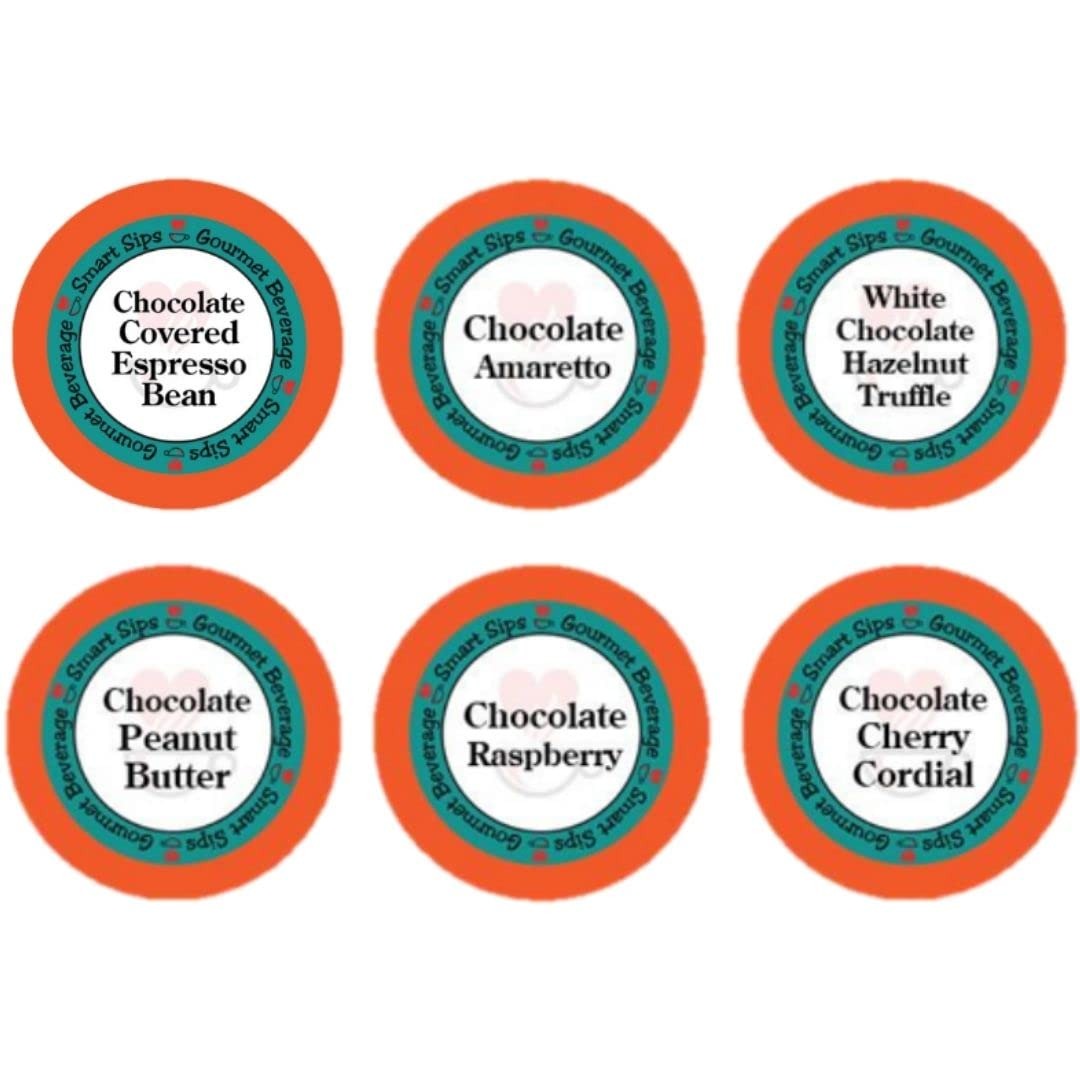
Item Name: Smart Sips Coffee, Chocolate Obsession Flavored Coffee Variety Sampler Pack, 24 Count Gourmet Coffee Pods for Keurig K-cup Brewers -Chocolate Peanut Butter, Chocolate Raspberry, Chocolate Espresso Bean & More
Bullet Point 1: Get ready to be obsessed with Chocolate Obsession Coffee! Experience an amazing coffee experience with 6 unique chocolate flavors like Chocolate Raspberry, Chocolate Cherry Cordial, Chocolate Peanut Butter, Chocolate Amaretto, Chocolate Covered Espresso Bean and White Chocolate Hazelnut Truffle, you can be sure that every sip will excite your taste buds.
Bullet Point 2: Drink Your Dessert, Guilt-Free! Get lost in our world of chocolatey bliss without the calories, carbs or sugar. Our Chocolate Obsession Variety Coffee Sampler coffees are 0 sugar, 0 carbs and 2 calories per cup.
Bullet Point 3: Medium Roast.
Bullet Point 4: Smart Sips Coffee is Shark Tank Approved! We were featured on Good Morning America where the sharks from Shark Tank LOVED our products!
Bullet Point 5: Kosher, parve, gluten free, 0 sugar, 0 carbs.
Bullet Point 6: Includes 24 single serve flavored coffee pods with 6 flavors (4 pods of each flavor). Compatible with all Keurig k-cup machines, including the Keurig 2.0.
Product Description: Get ready to be obsessed with Chocolate Obsession Coffee! Our medium roast gourmet chocolate-flavored coffees make every day a special occasion. With 6 delicious flavors like Chocolate Raspberry, Chocolate Cherry Cordial, Chocolate Peanut Butter, and Chocolate Raspberry, you'll be sure to satisfy your cravings. And the best part? All of our coffee flavors have zero sugar, zero carbs, and are kosher, parve, gluten-free, transfat free and under 2 calories per cup. Enjoy the ultimate indulgence with Chocolate Obsession Coffee! Smart Sips Coffee is Shark Tank Approved! We were featured on Good Morning America where the sharks from Shark Tank LOVED our products! Both chocolate and coffee are mood-enhancing, having the incredible power to titillate and make you smile from the inside out. Our gourmet chocolate coffees will have you OBSESSED with the captivating aroma and decadent chocolate flavors. Smart Sips chocolate coffees are anything but ordinary. A sweet, savory infusion of fine coffee beans and innovative flavor…. We are an experience and not just a beverage. About Us: Smart Sips creates unique and delicious gourmet coffees, cappuccinos, hot chocolates and more compatible with all Keurig Kcup coffee machines. Smart Sips products are made from the finest ingredients, infusing amazing flavors with gourmet coffee to bring you a wondrous cup. We insert creativity, enthusiasm and passion into every facet of the company. From staying on top of flavor trends to experimenting with unusual and innovative combinations, we have our finger on the pulse of the stimulating world of coffee. We bring imagination and inspiration from our life experiences into the creation process, and the result is a refreshing changeup from the ordinary, and a step into the extraordinary. We welcome you to find more flavors you love and check out our other Keurig Kcup compatible products!
Value: 24.0
Unit: Count

Price: 21.39